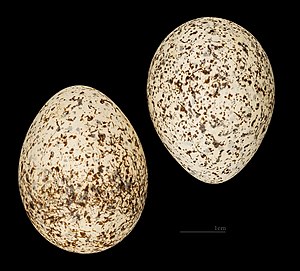
Ørkenløber
Cursorius cursor
Ørkenløber er en fugl, der ses som en tilfældig gæst i Danmark fra Nordafrika eller Mellemøsten.